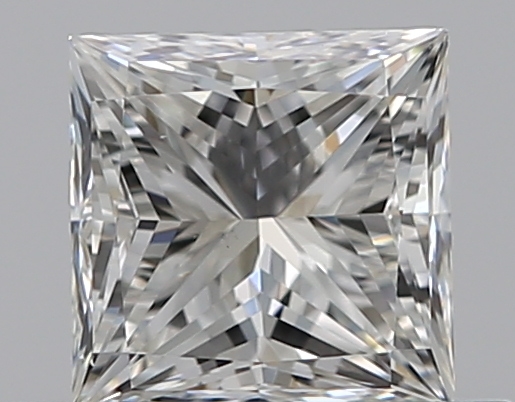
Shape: princess
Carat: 0.51
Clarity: VS2
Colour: I
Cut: EX
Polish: EX
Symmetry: VG
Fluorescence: F
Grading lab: GIA
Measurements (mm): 4.32 x 4.28 x 3.14